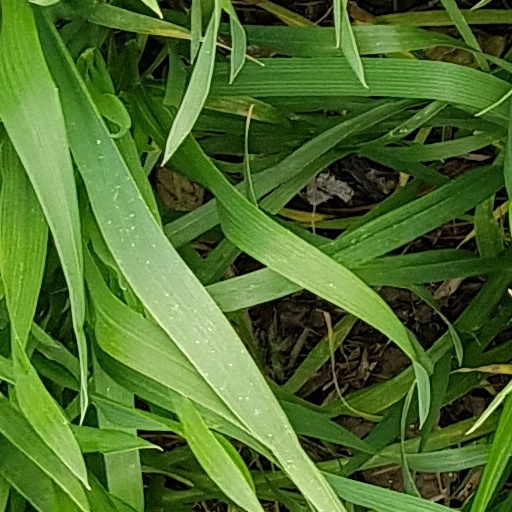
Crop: wheat